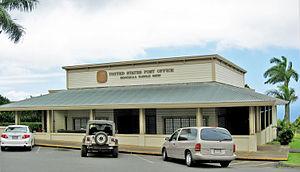
Honokaa est une census-designated place du comté d'Hawaï, à Hawaï, aux États-Unis. Sa population s’élevait à 2 258 habitants lors du recensement de 2010.